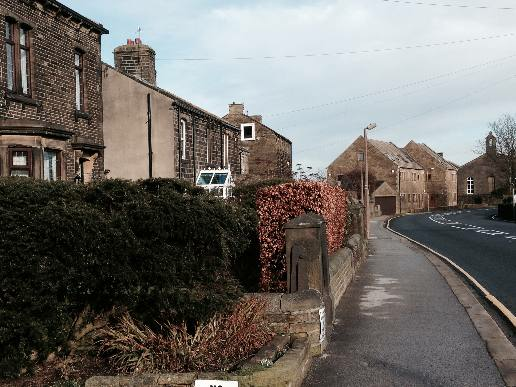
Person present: No